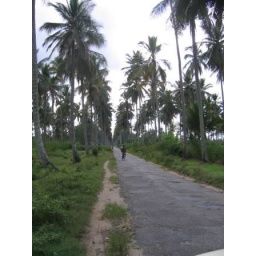
Largest palm tree forest in the world